French Leave (de Larrabeiti book)

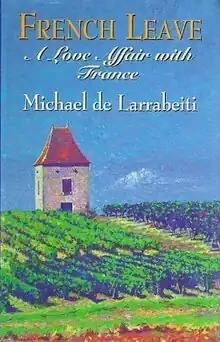
First edition

French Leave is a collection of memoirs written by the English author Michael de Larrabeiti. It was published in 2003 in the United Kingdom by Robert Hale.